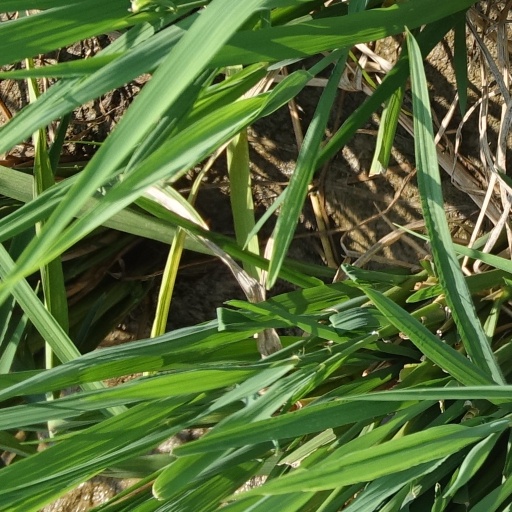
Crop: rice